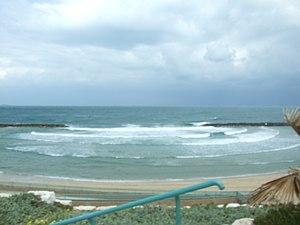
La diffraction est le comportement des ondes lorsqu’elles rencontrent un obstacle ou une ouverture ; le phénomène peut être interprété par la diffusion d’une onde par les points de l'objet. La diffraction se manifeste par le fait qu'après la rencontre d’un objet, la densité de l'onde n’est pas conservée contrairement aux lois de l’optique géométrique.